Akash (missile)

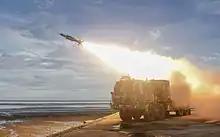
Akash-Prime SAM

The Akash Prime missile is equipped with an indigenous active radio frequency seeker giving it a 360° engagement capability with higher accuracy. The missile will be manufactured by Bharat Dynamics Limited while Bharat Electronics will produce radars, radars, control centres, simulators, associated vehicles. Akash Prime is also optimized for low temperature and high altitude operations with modified ground system and has a range of 30 km and a flight ceiling of 18 km. The missile was first flight tested in September 2021 where it successfully intercepted and destroyed an unmanned aerial target mimicking enemy aircraft. The new missile and modified ground systems, collectively referred to as improved Akash Weapon System (AWS), was ordered in March 2023. The system has an indigenous content of 82% which will be increased to 93%. The missile also has "Reduced Foot Print".